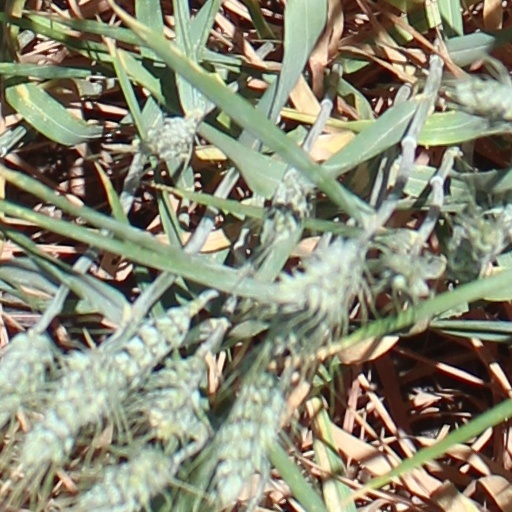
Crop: wheat